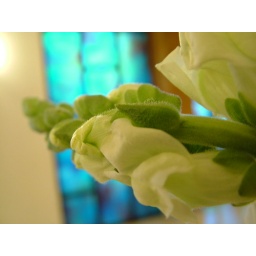
A white snapdragon in a yellow room with blue windows makes for weird lighting.